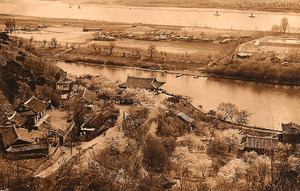
Pyongyang / Gallery
Pyongyang er hovedstad i Nordkorea, grundlag 1122 B.C.. Byen ligger ved Taedongfloden. Det officielle indbyggertal kendes ikke, men det blev opgivet til 2.741.260 i 1993, mens det i 2002 og 2003 blev opgivet til hhv. 2,5 og 3,8 million af Chosen Soren, en pro-nordkoreansk organisation. Seneste folketælling fra 2008 angiver et indbyggertal på 3.255.388, fordelt på 813.957 husstande.